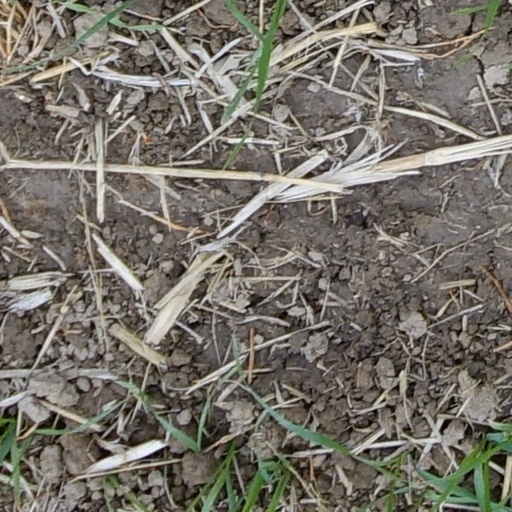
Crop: wheat